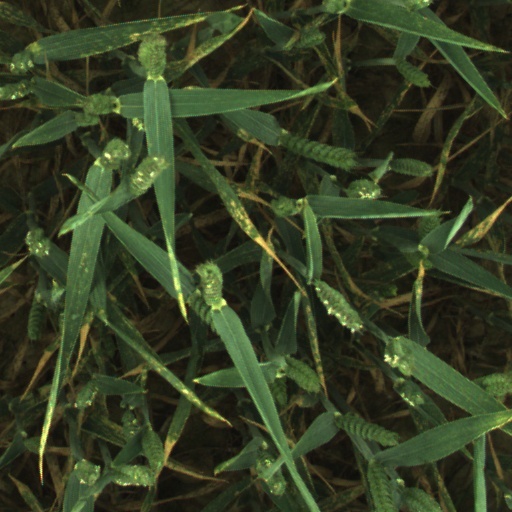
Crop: wheat